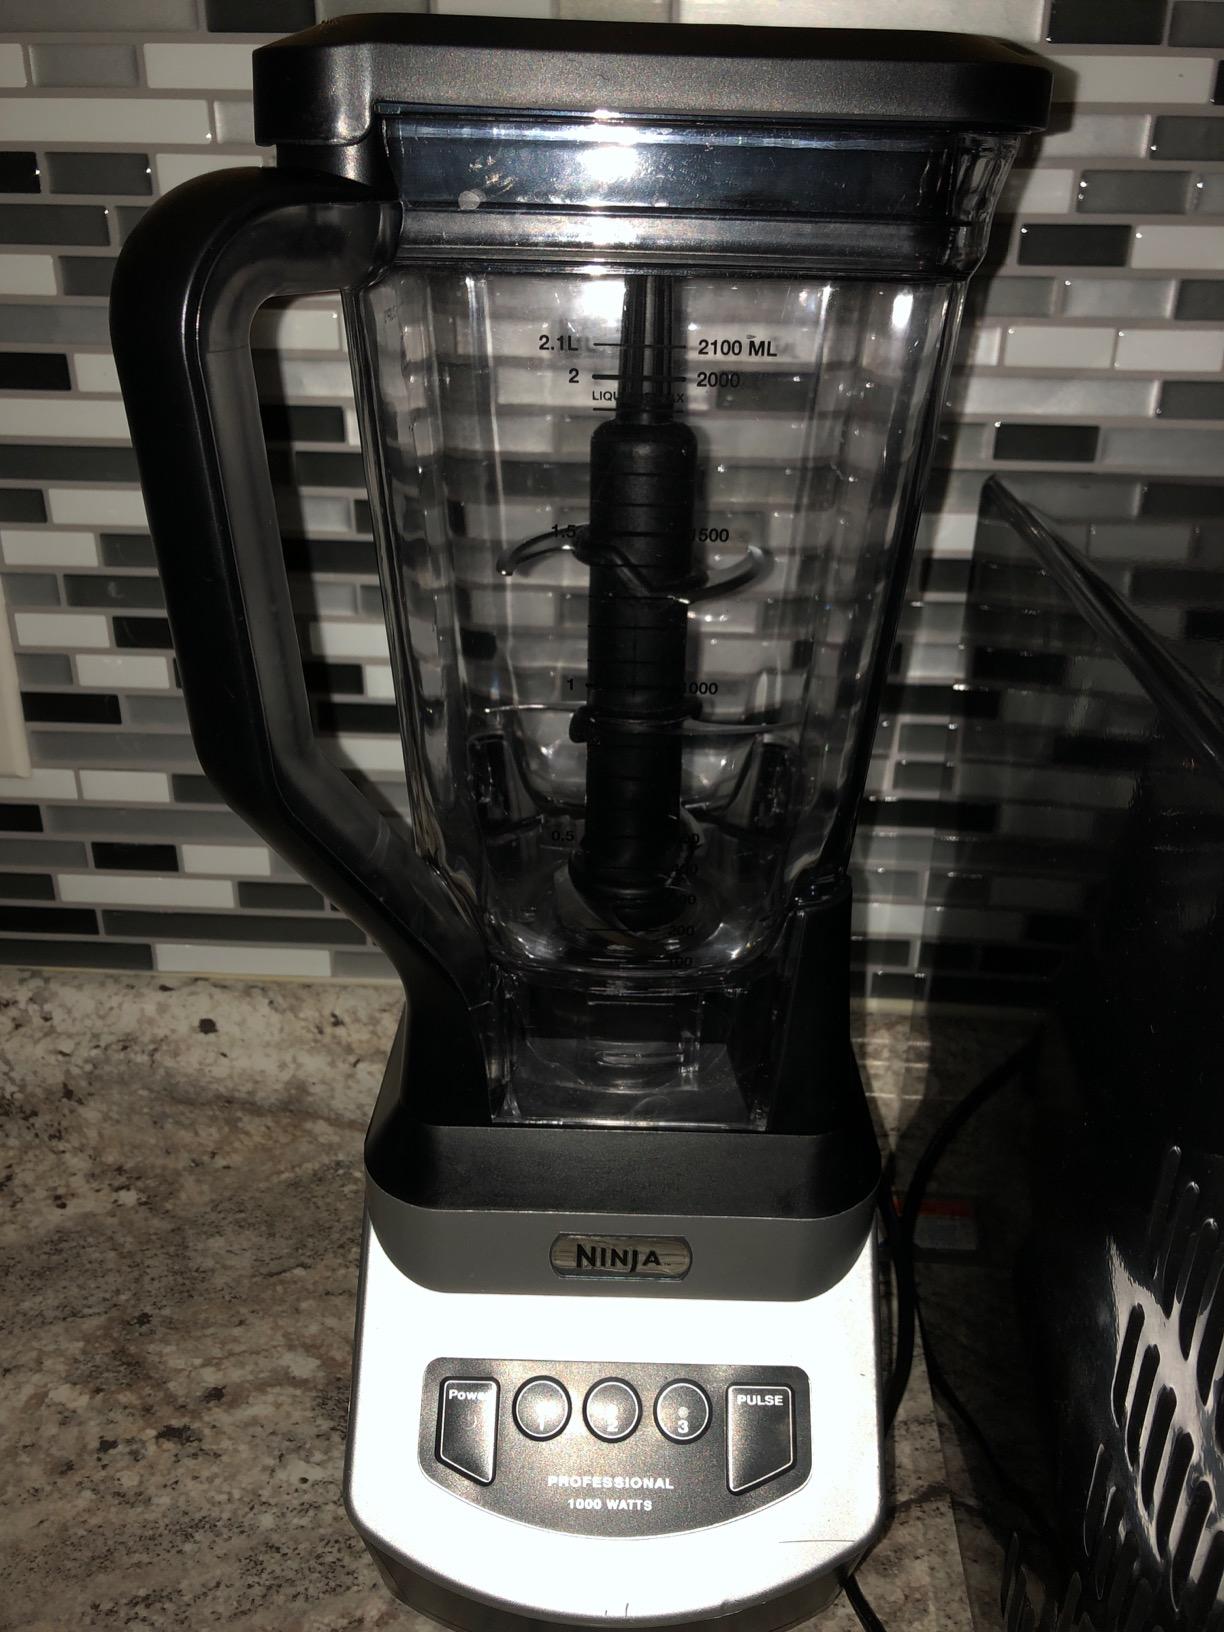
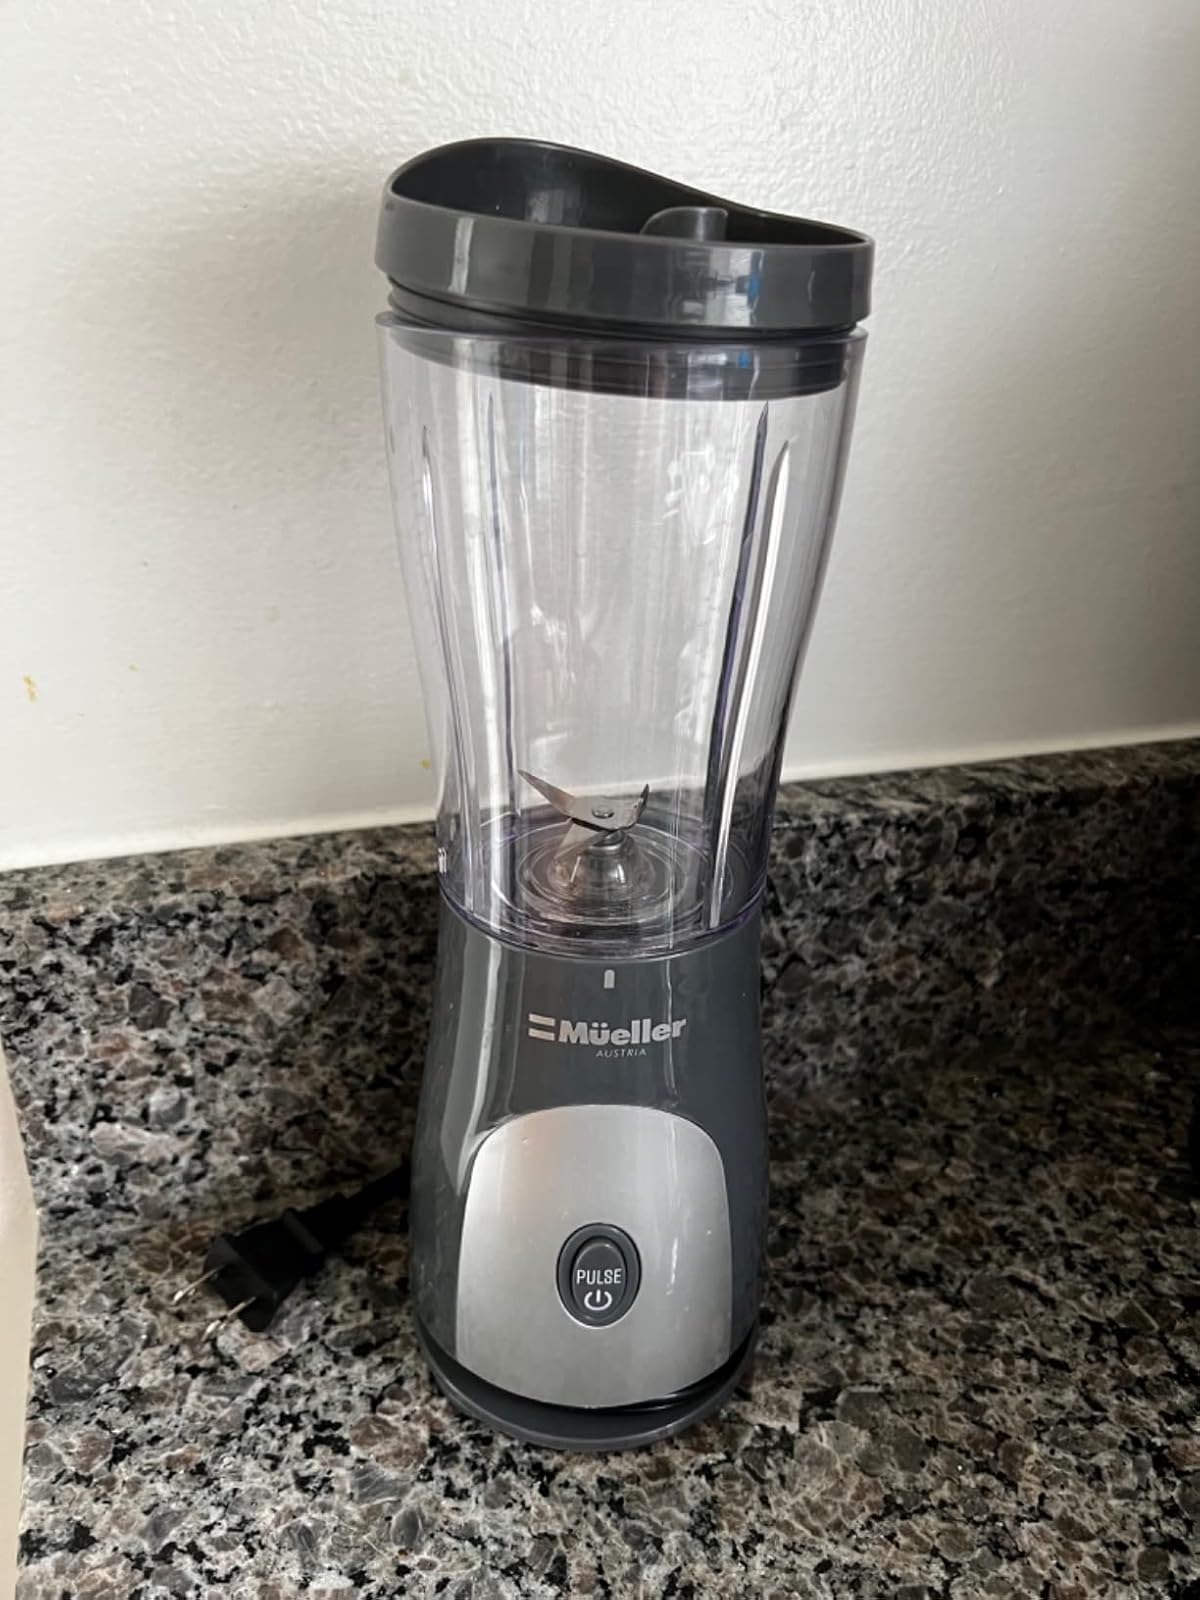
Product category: items_blender
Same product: no